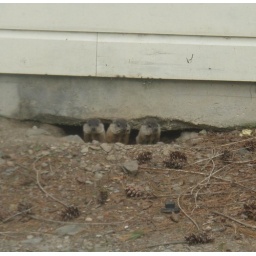
The baby groundhogs under the bath house are tooooooo cute